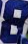
Number: 8